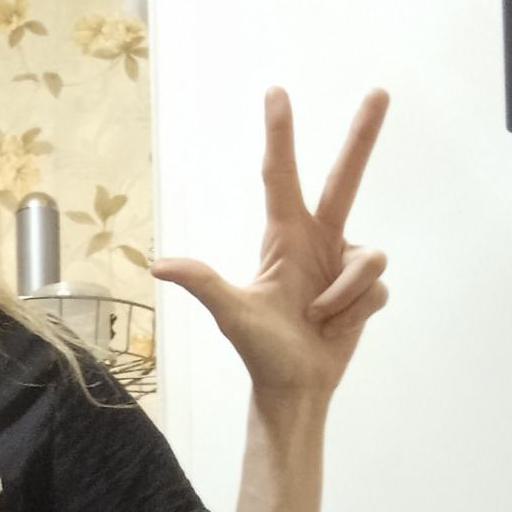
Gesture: three2